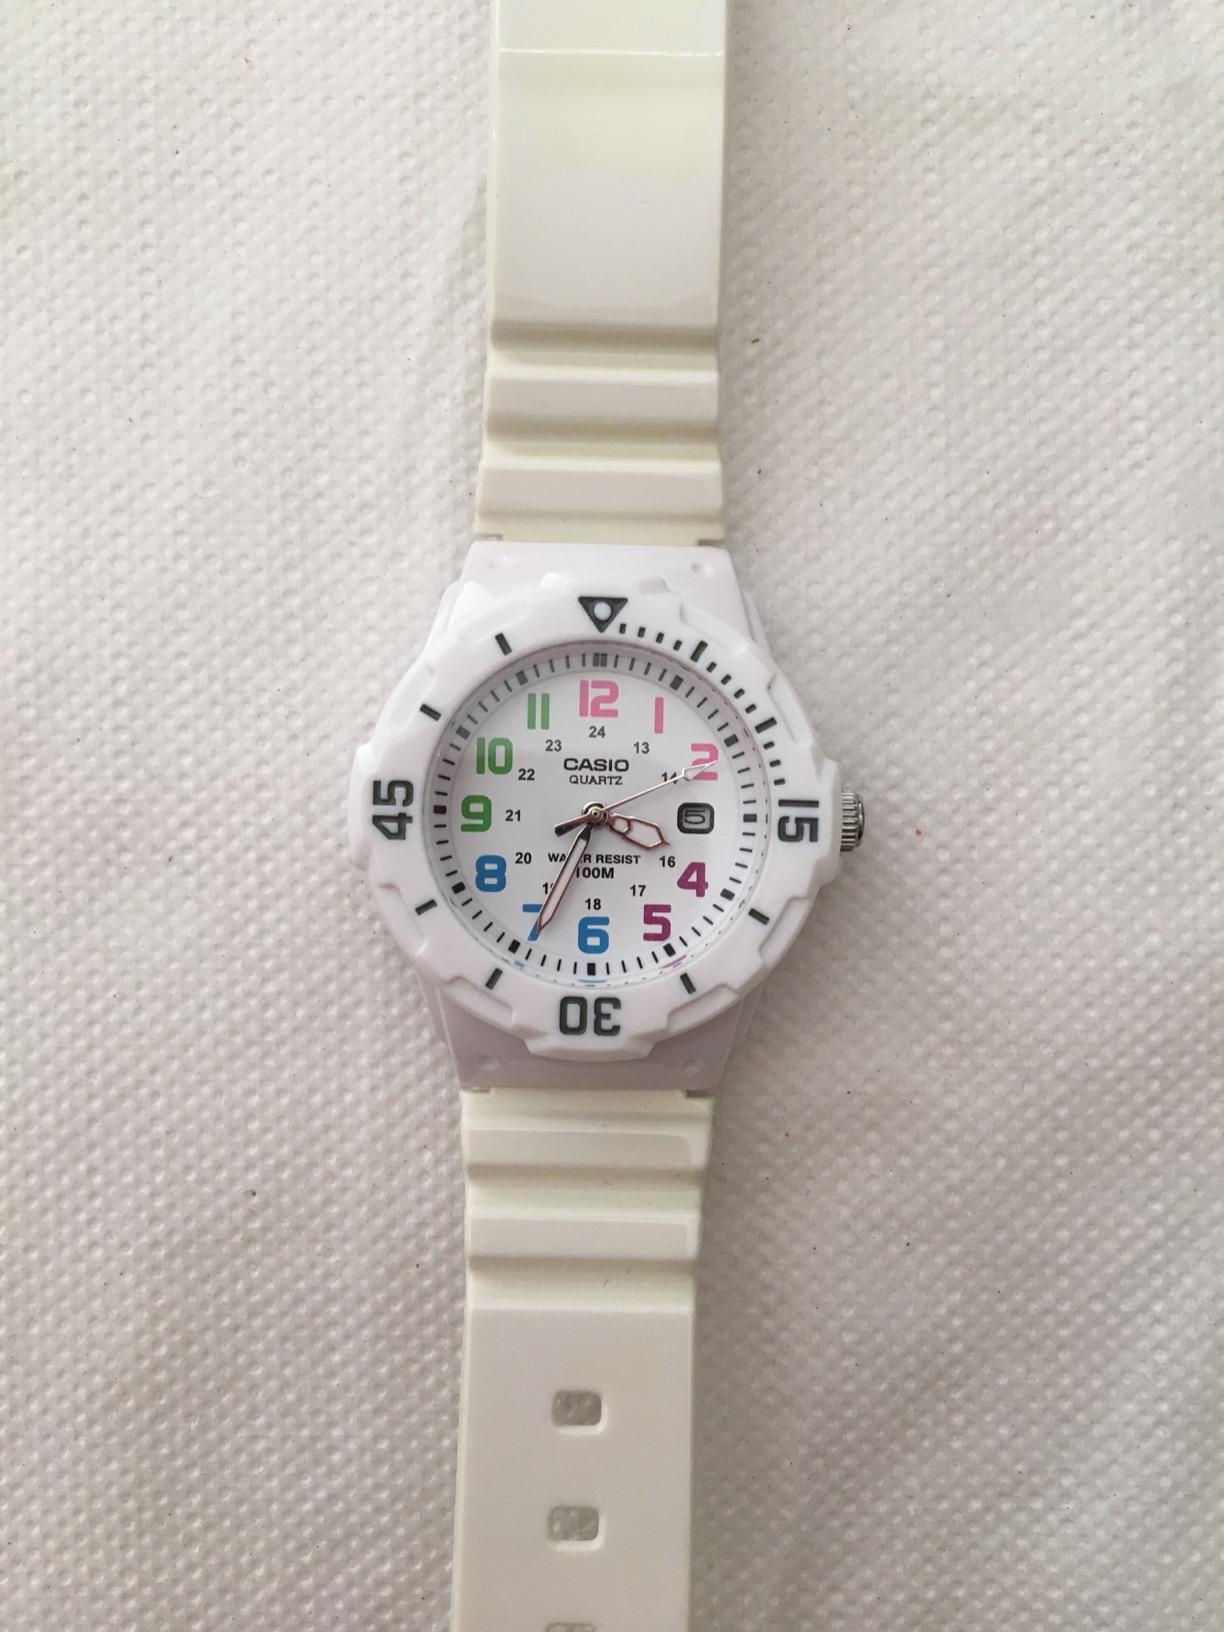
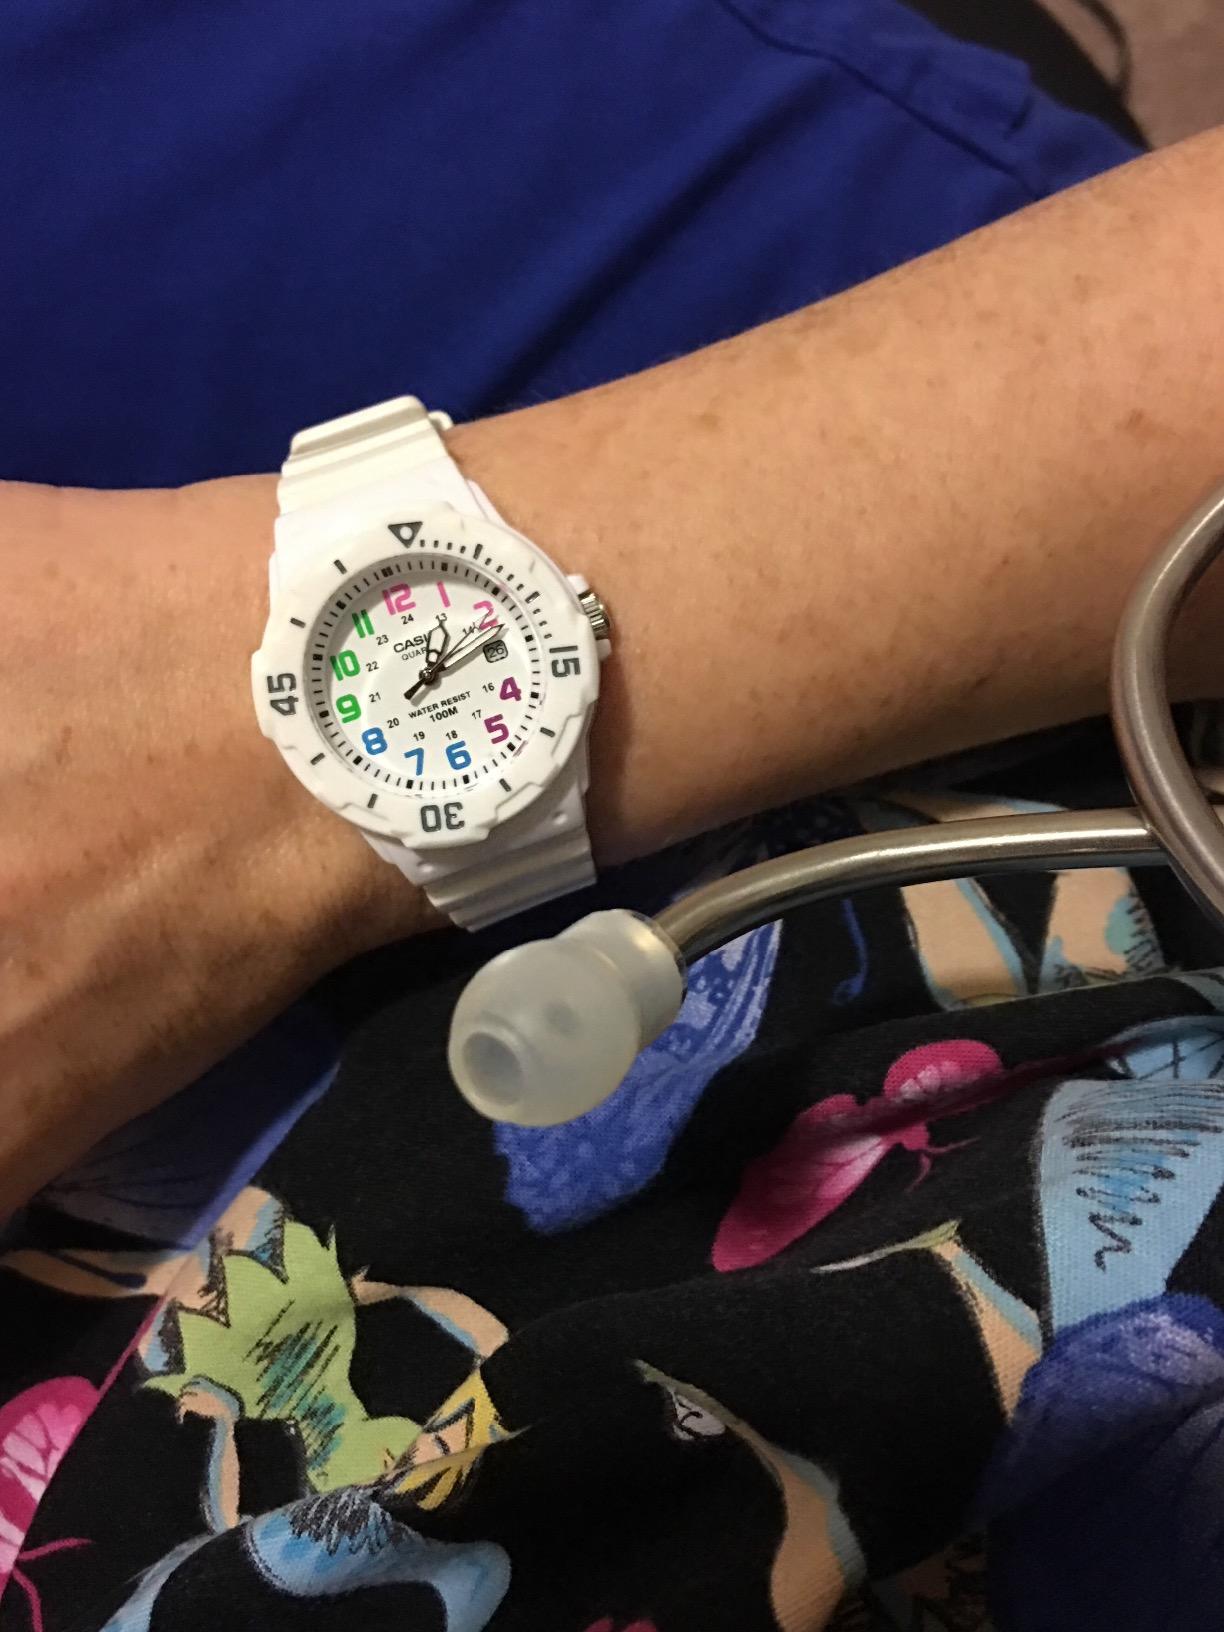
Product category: accessories_watch
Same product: yes